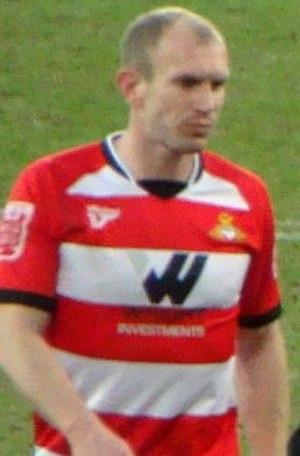
Gareth Wyn Roberts, né le 6 février 1978 à Wrexham, est un footballeur international gallois, qui évolue au poste de défenseur central à Notts County.